The Omnibus of Time

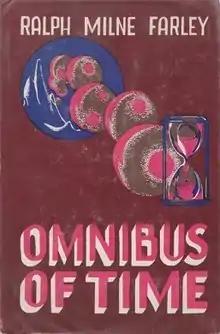
Dust-jacket from the first edition

The Omnibus of Time is a collection of science fiction short stories by Ralph Milne Farley. It was first published in 1950 by Fantasy Publishing Company, Inc. in an edition of 1,500 copies. An additional 500 copies were bound as a Gnome Press edition and sold through an associated book club. Most of the stories originally appeared in the magazines "Top-Notch", "Amazing Stories", "Thrilling Wonder Stories", "Weird Tales", "Argosy", "Fantasy Book" and "Science Fiction Digest".